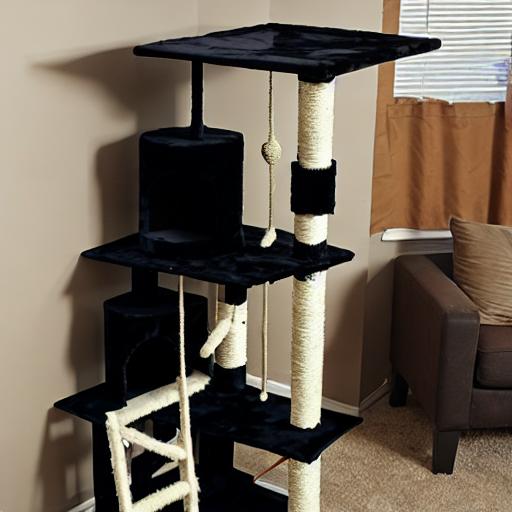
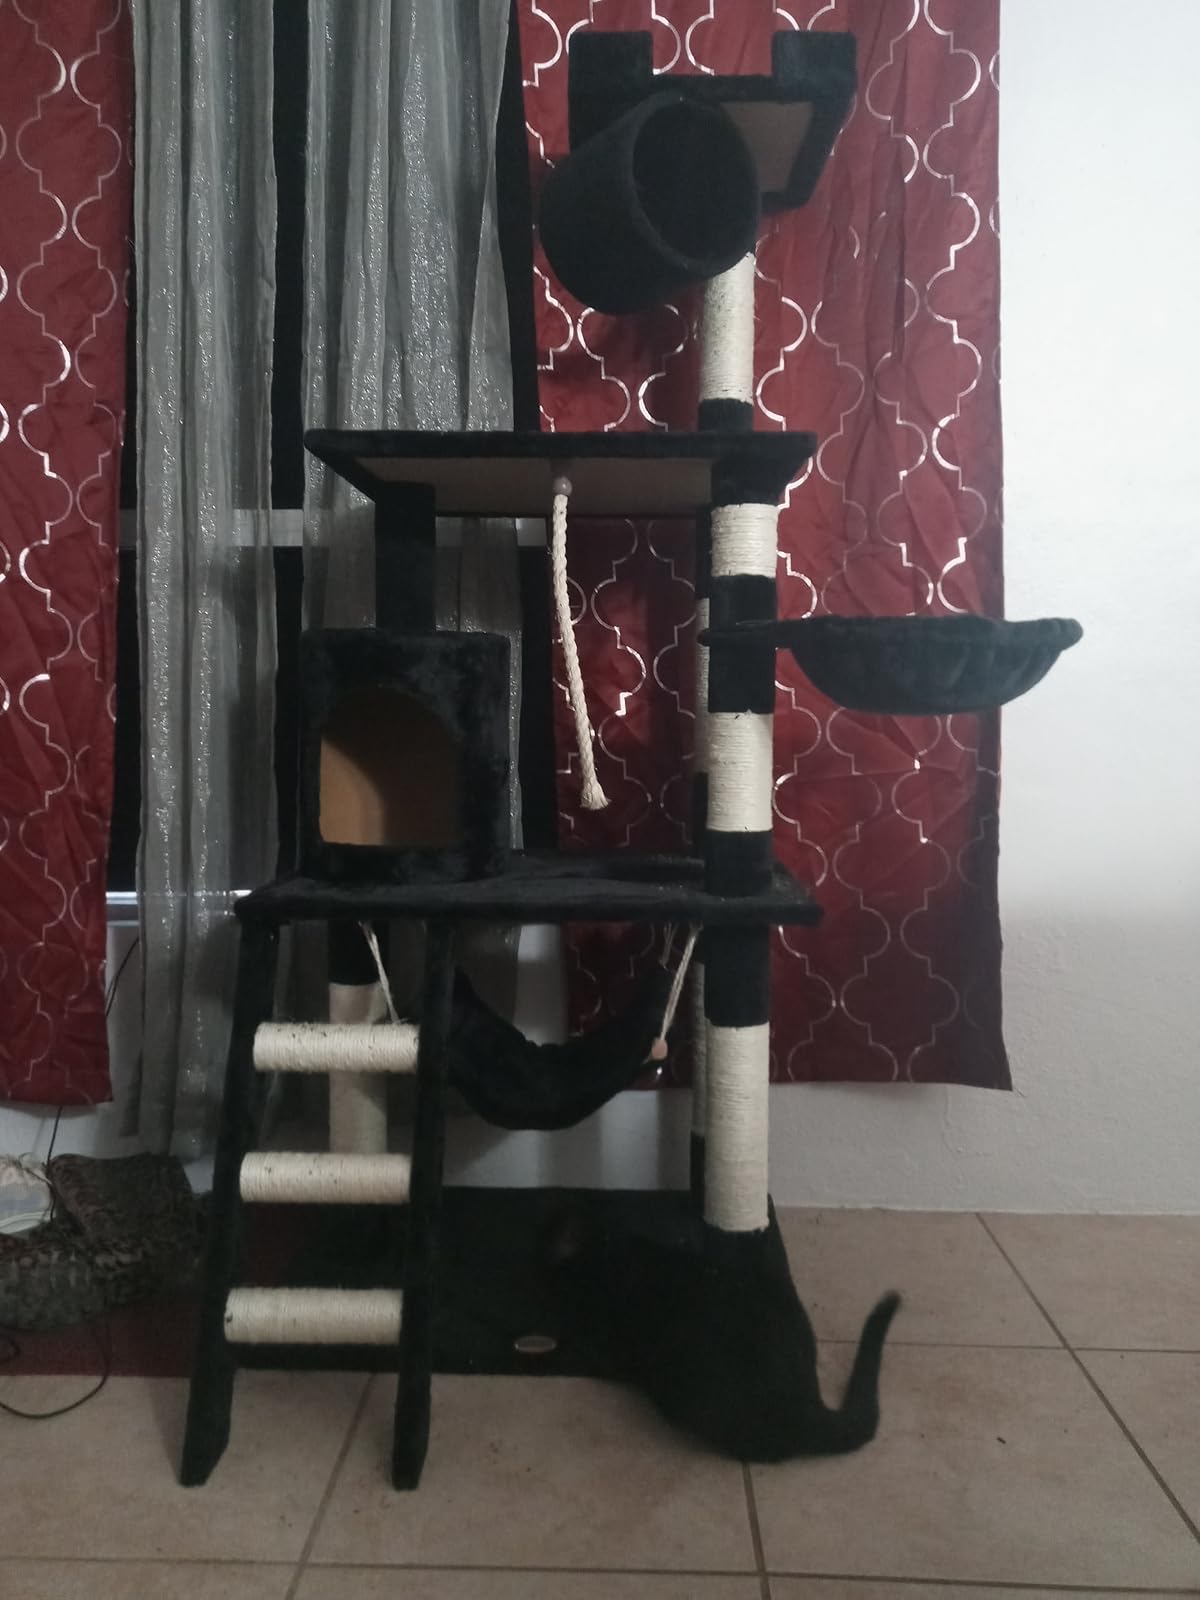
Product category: items_cat tree
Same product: no